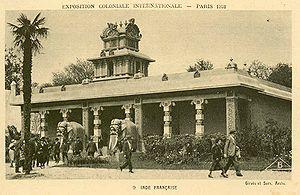
Pavillon des Indes Françaises à l'Exposition Coloniale de PARIS en 1931
L’Exposition coloniale internationale s'est tenue à Paris du 6 mai au 15 novembre 1931, à la porte Dorée et sur le site du bois de Vincennes, pour présenter les produits et réalisations de l'ensemble des colonies et des dépendances d'outre-mer de la France, ainsi que celles des principales puissances coloniales, à l'exception notable du Royaume-Uni, au sein de pavillons rappelant l'architecture de ces territoires, notamment d'Afrique noire, de Madagascar, d'Afrique du Nord, d'Indochine, de Syrie et du Liban.